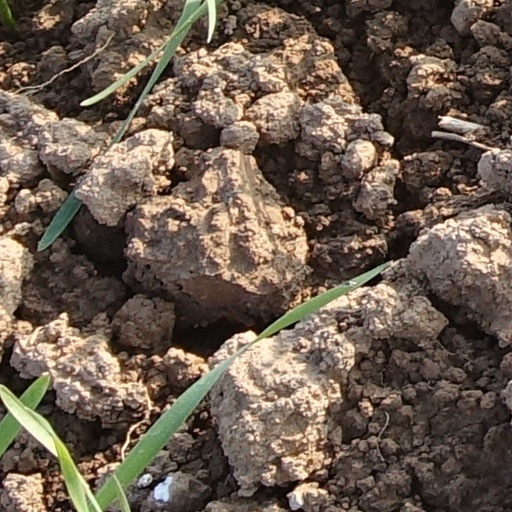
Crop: wheat